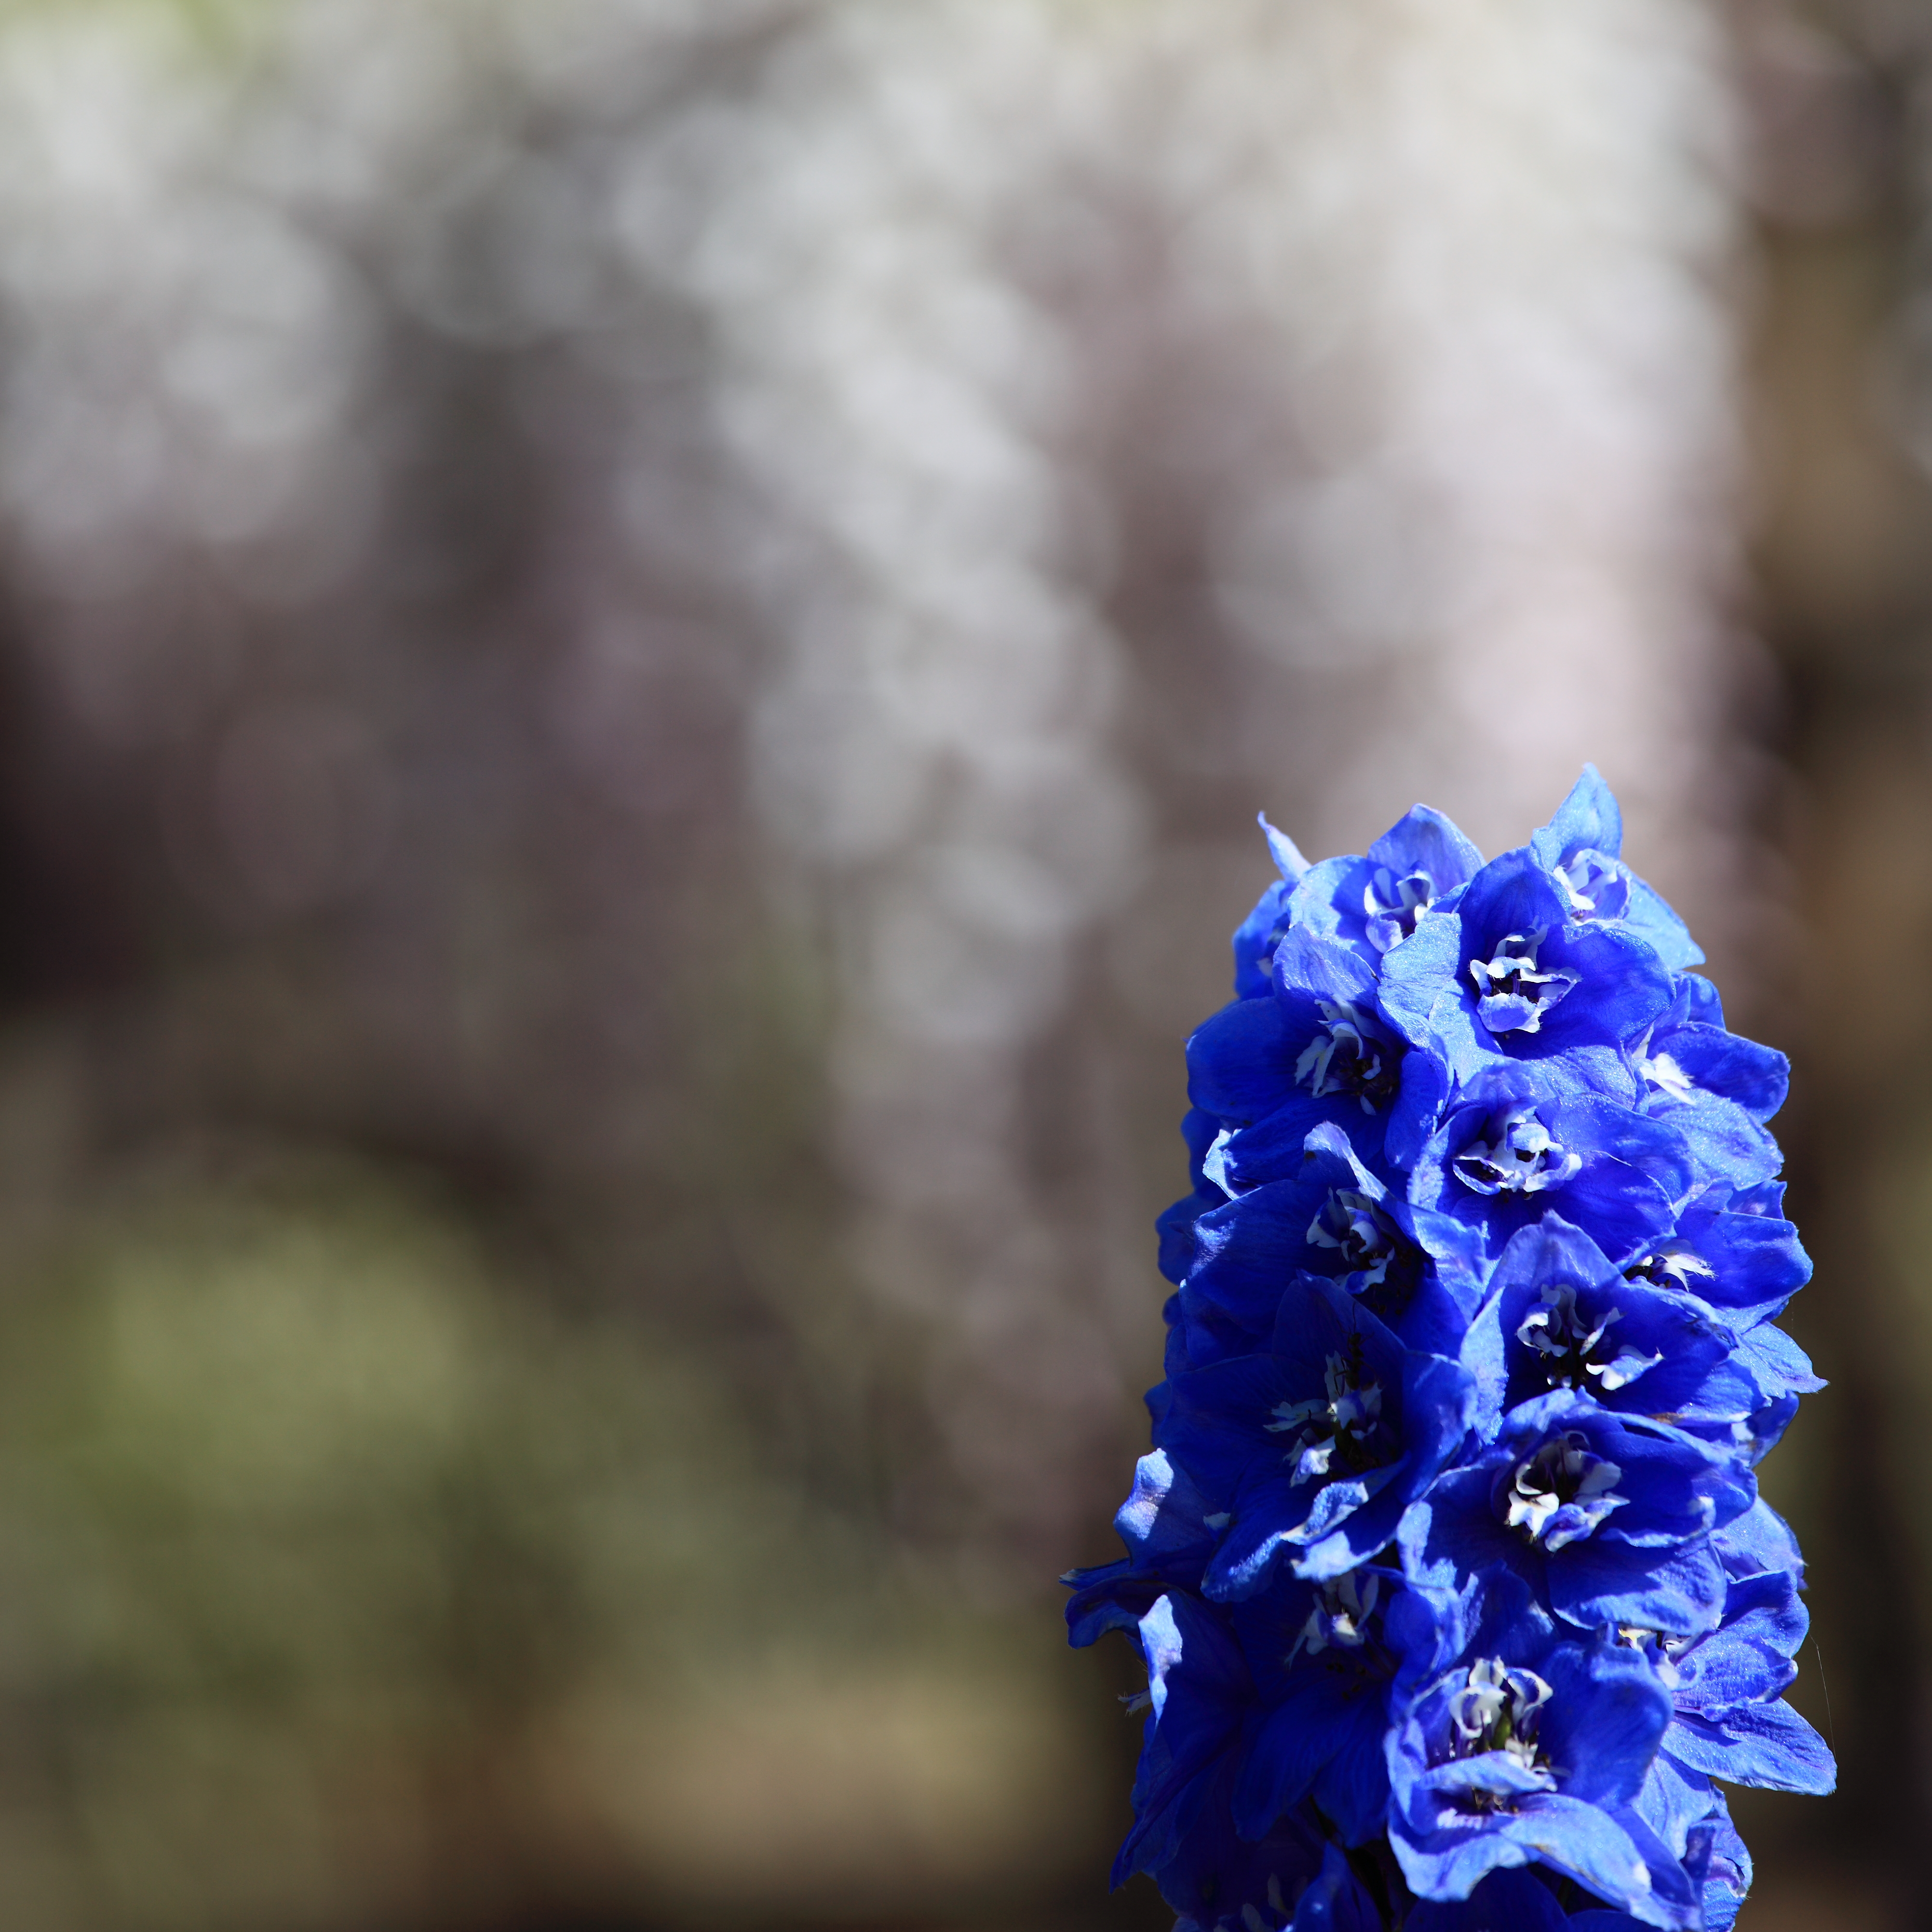
blossom, plant, flower, petal, high, blue, flora, 5d, hires, markii, hi, res, resolution, macro photography, flowering plant, land plant